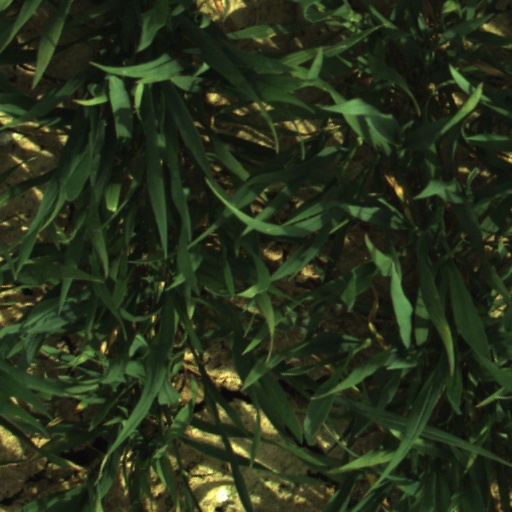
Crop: wheat